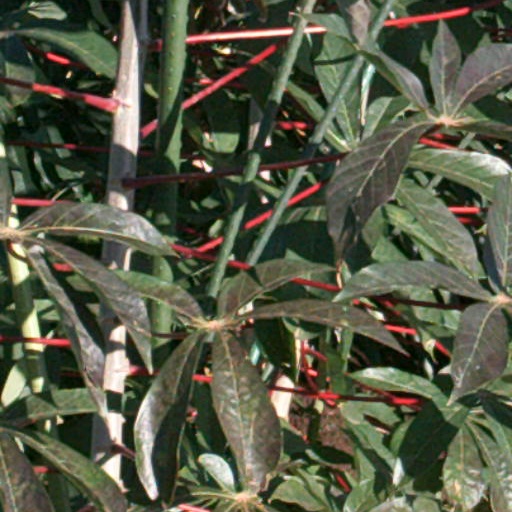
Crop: cassava